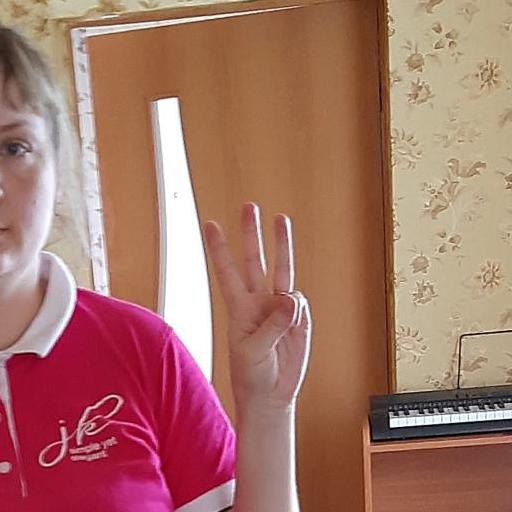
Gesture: three